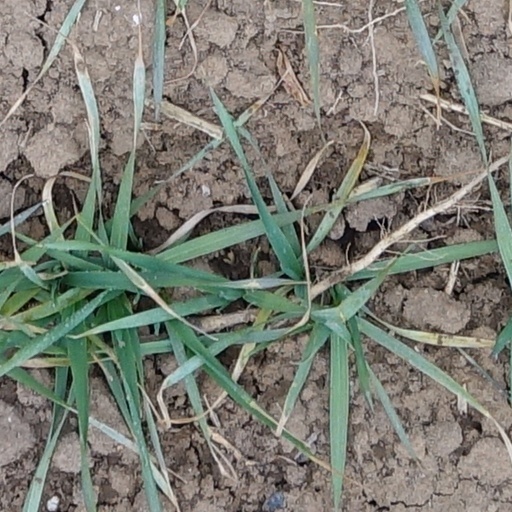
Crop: wheat